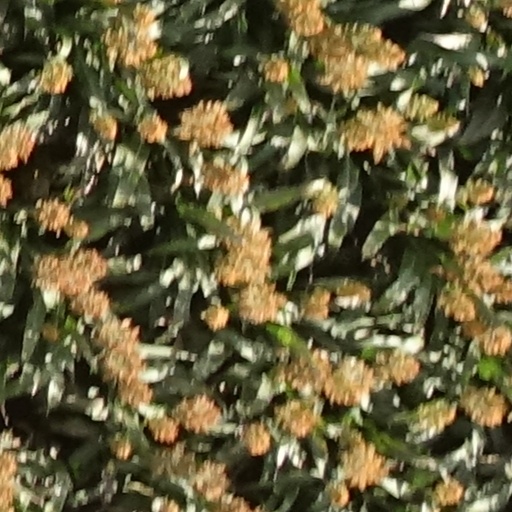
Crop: sorghum